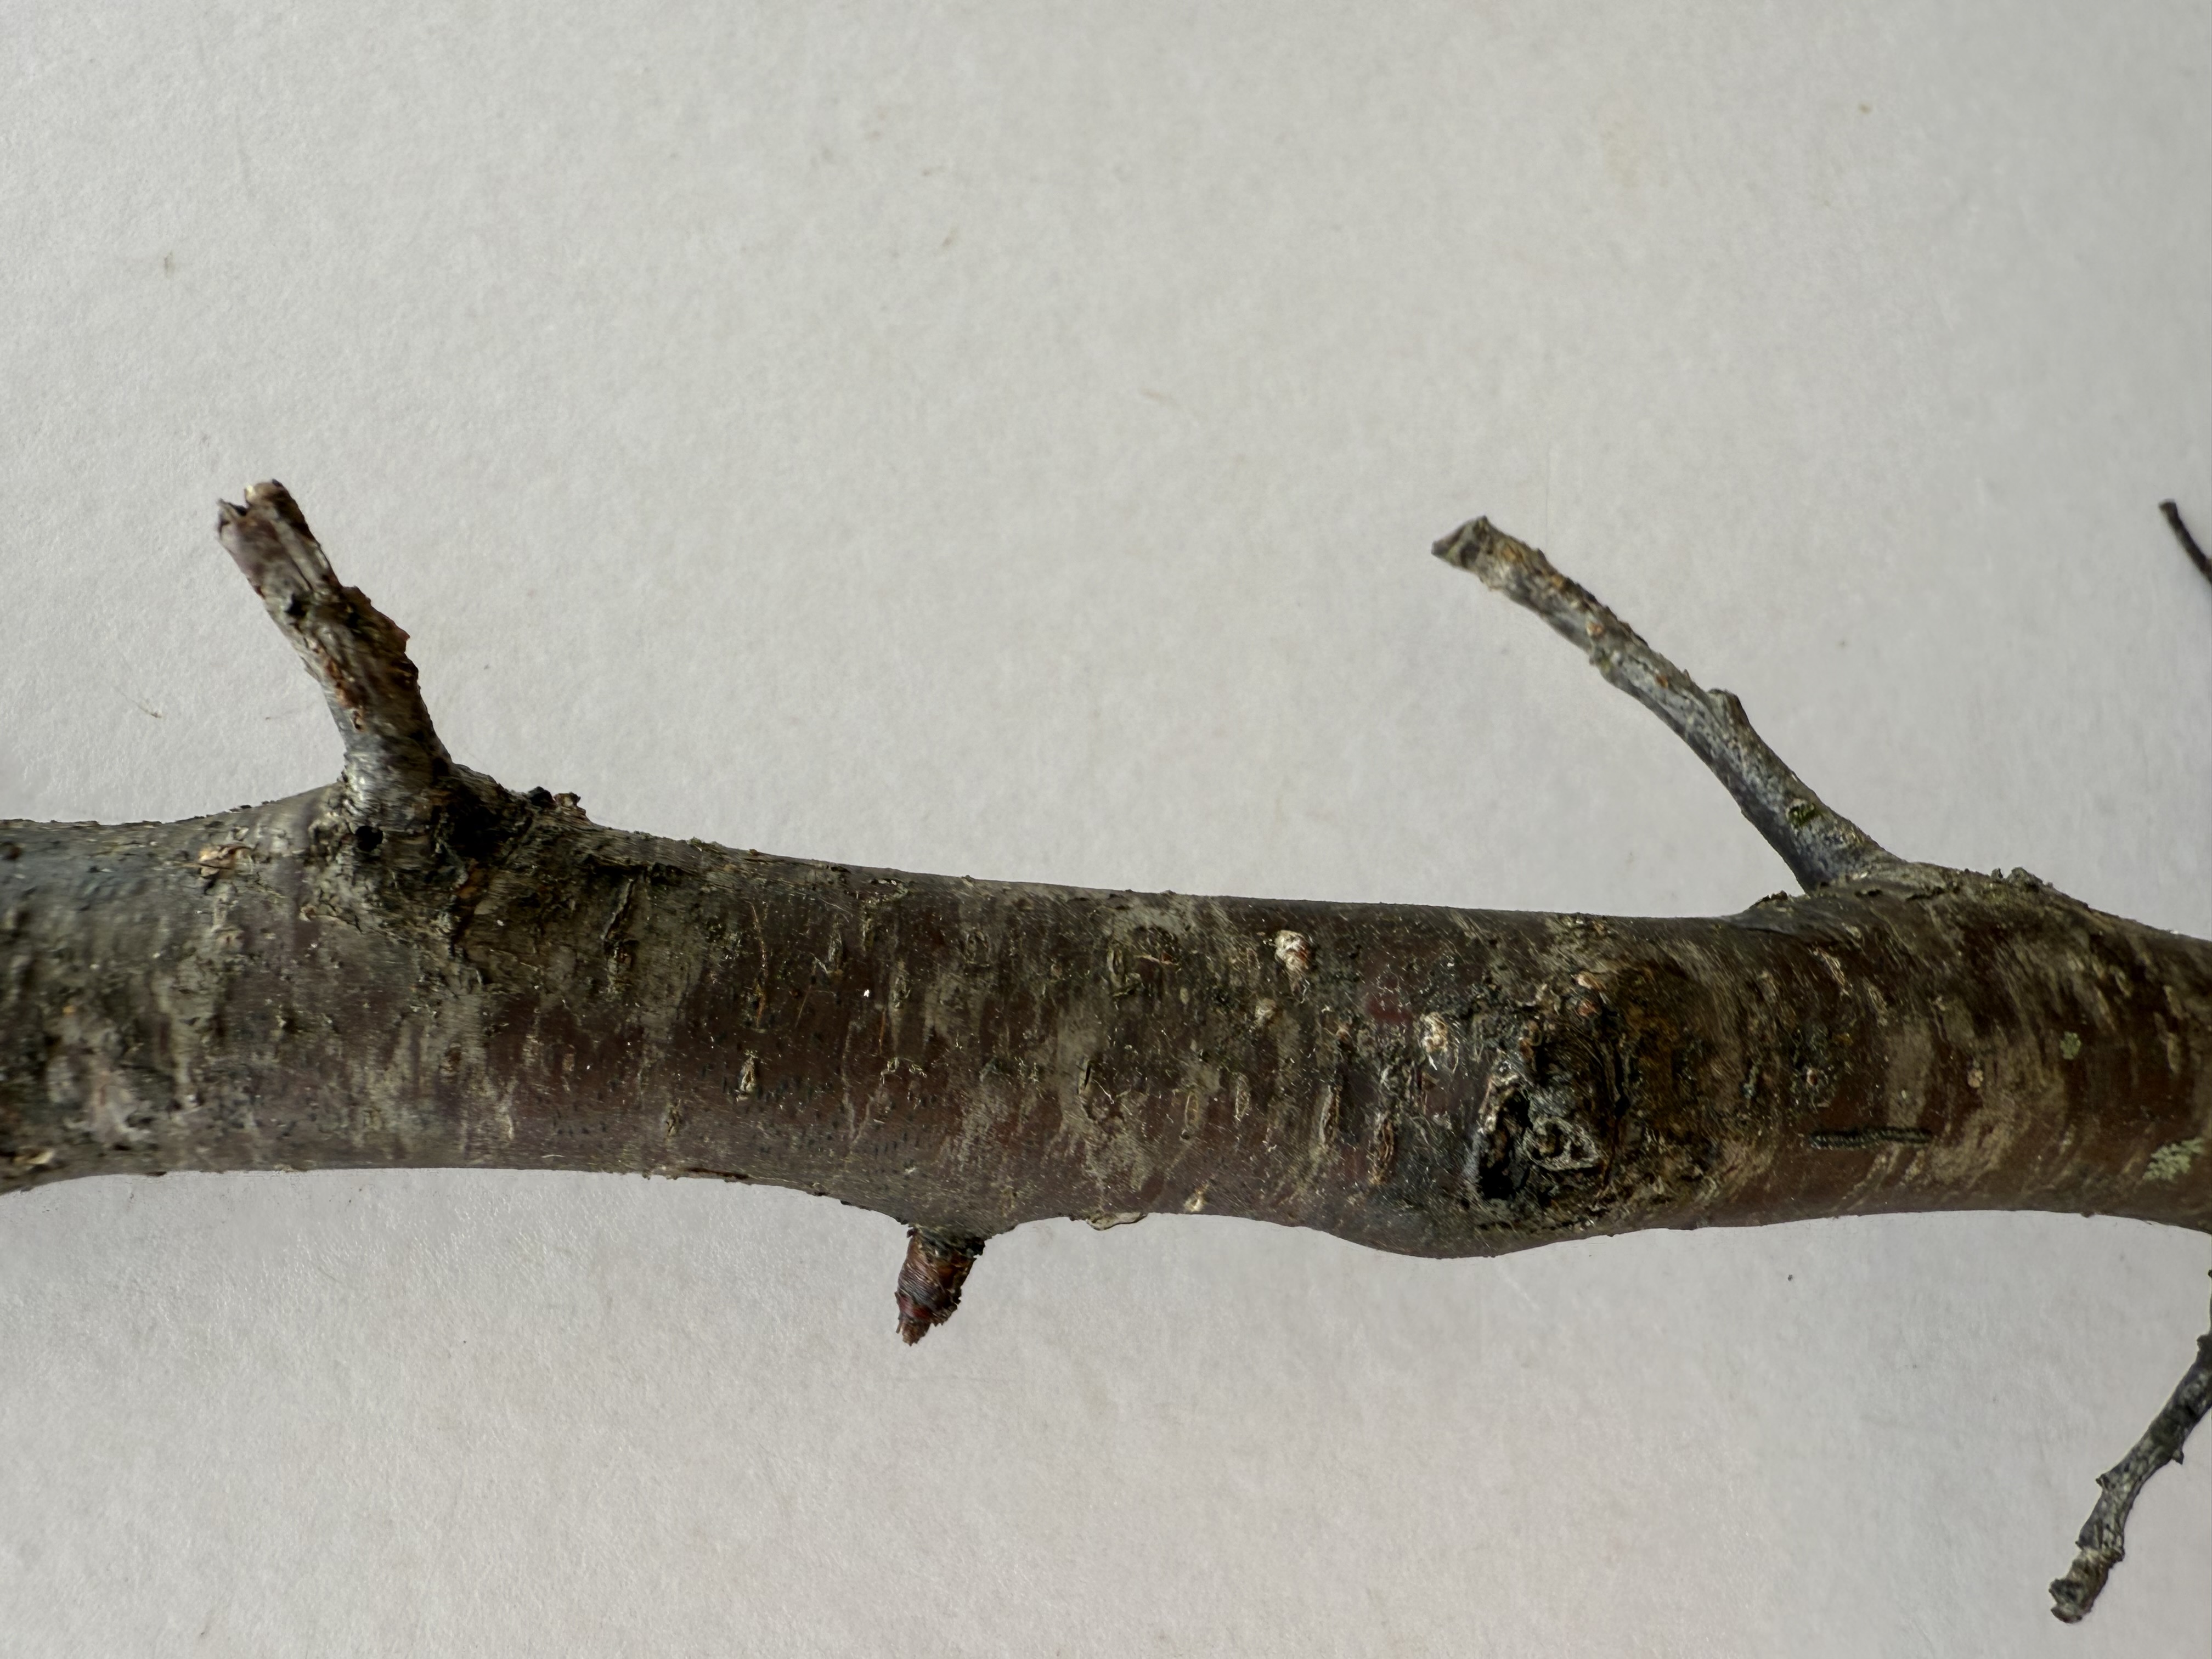
Variety: Murdum Plum